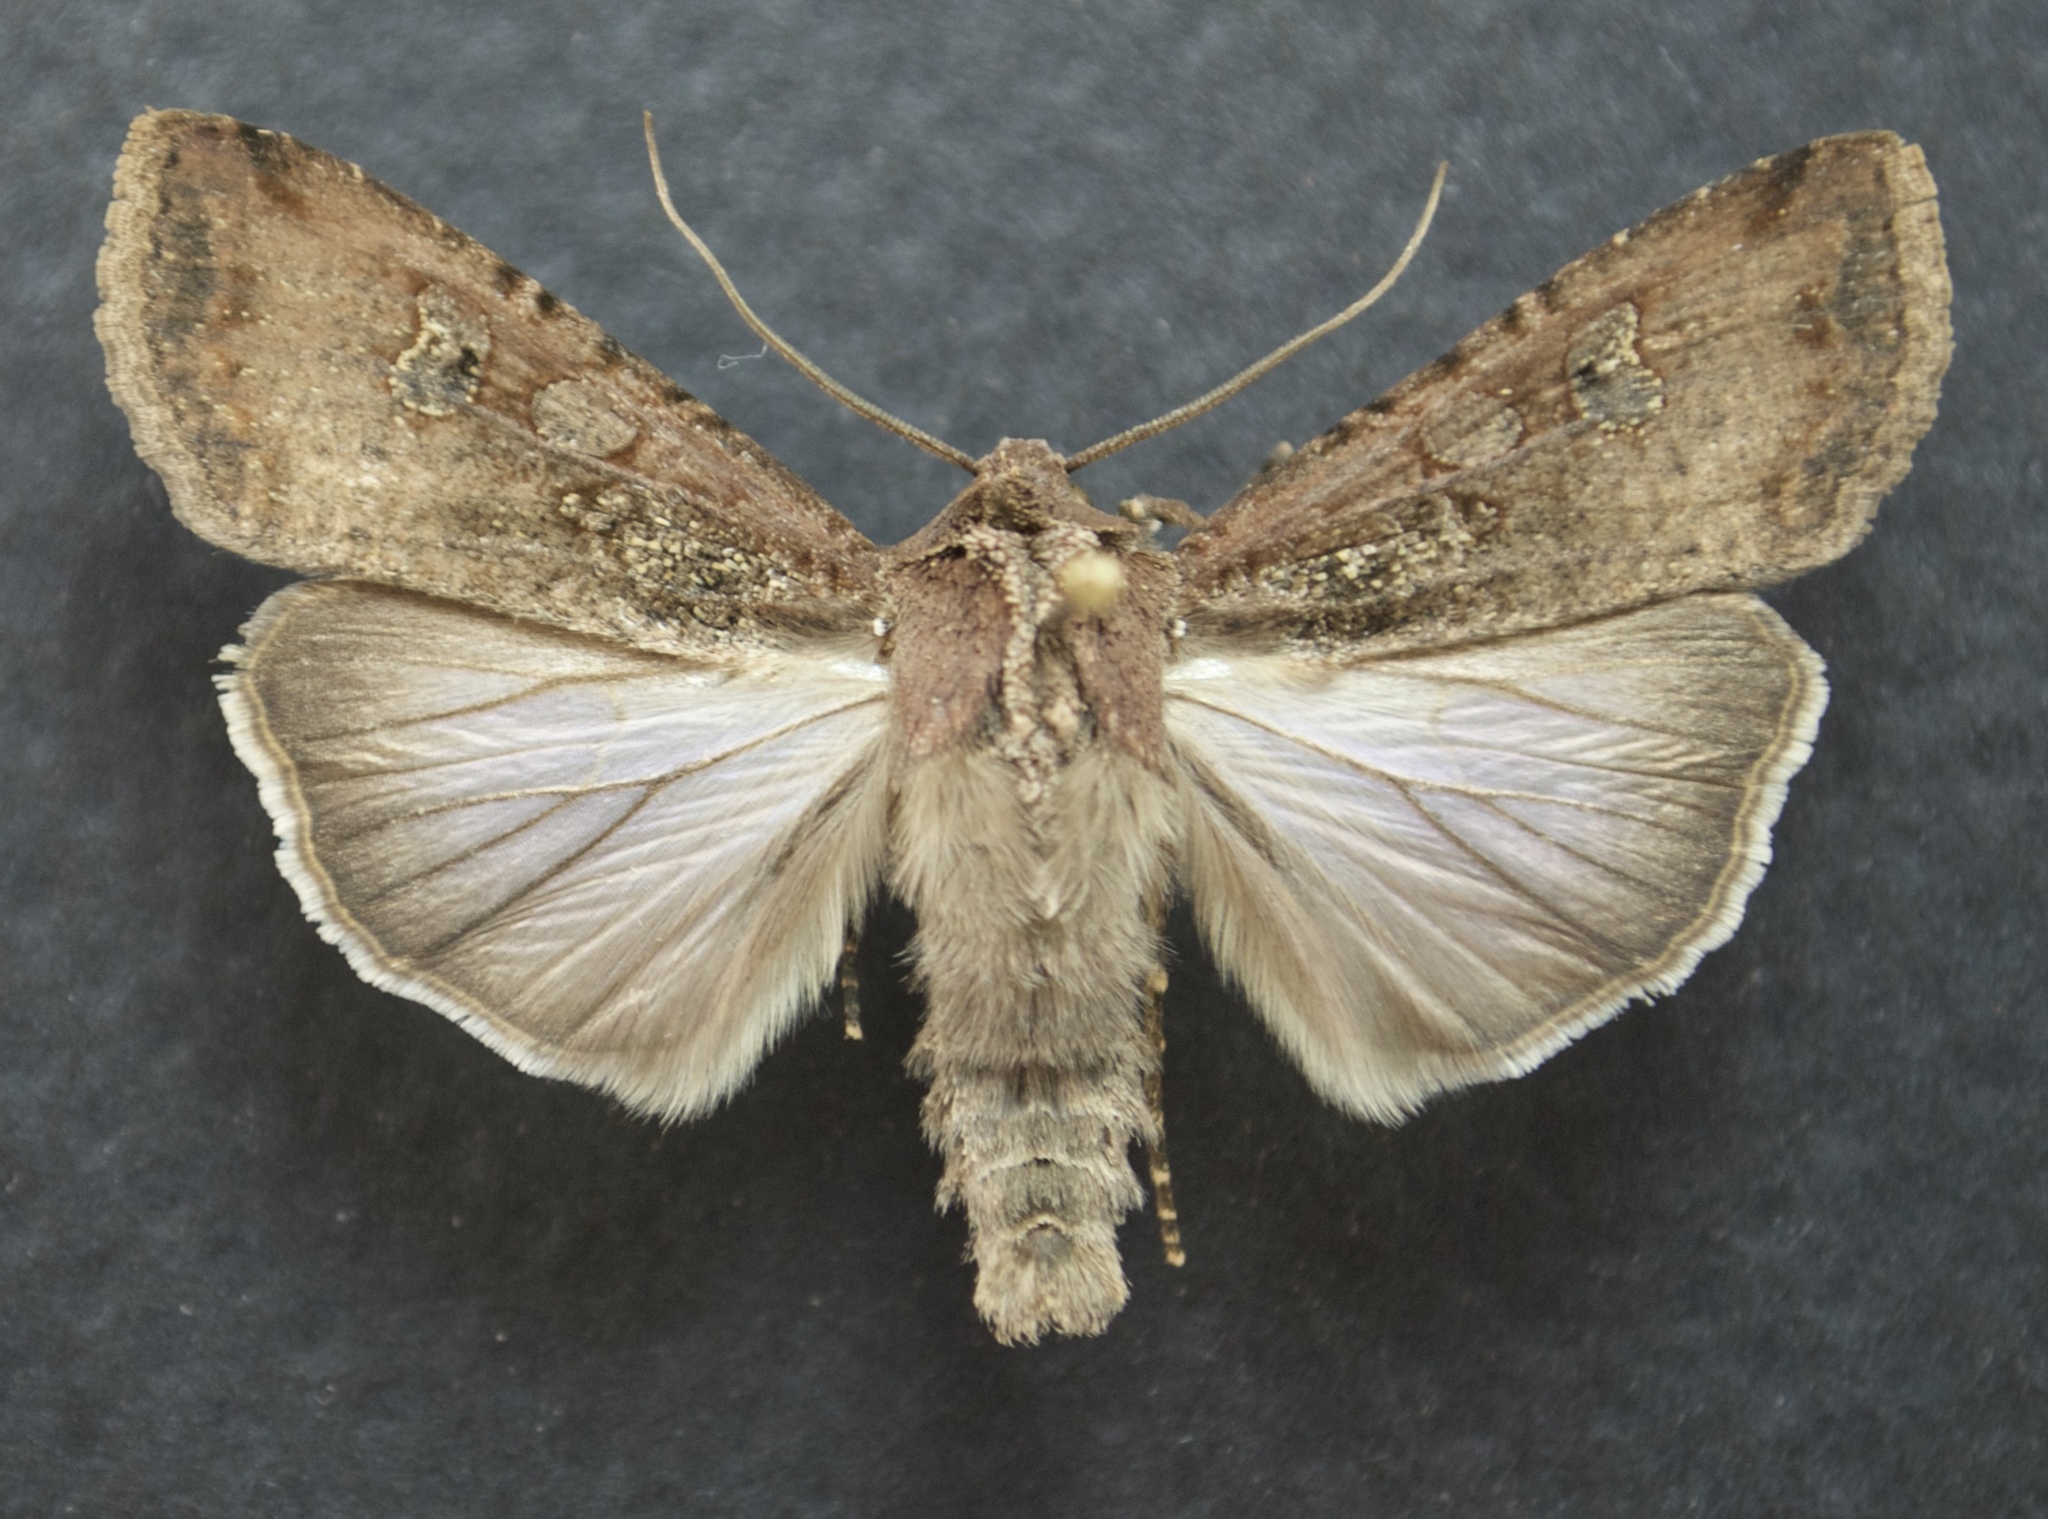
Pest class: cutworms